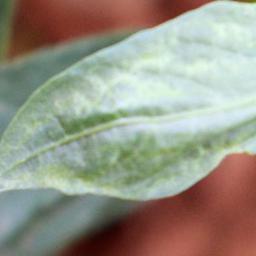
Label: healthy